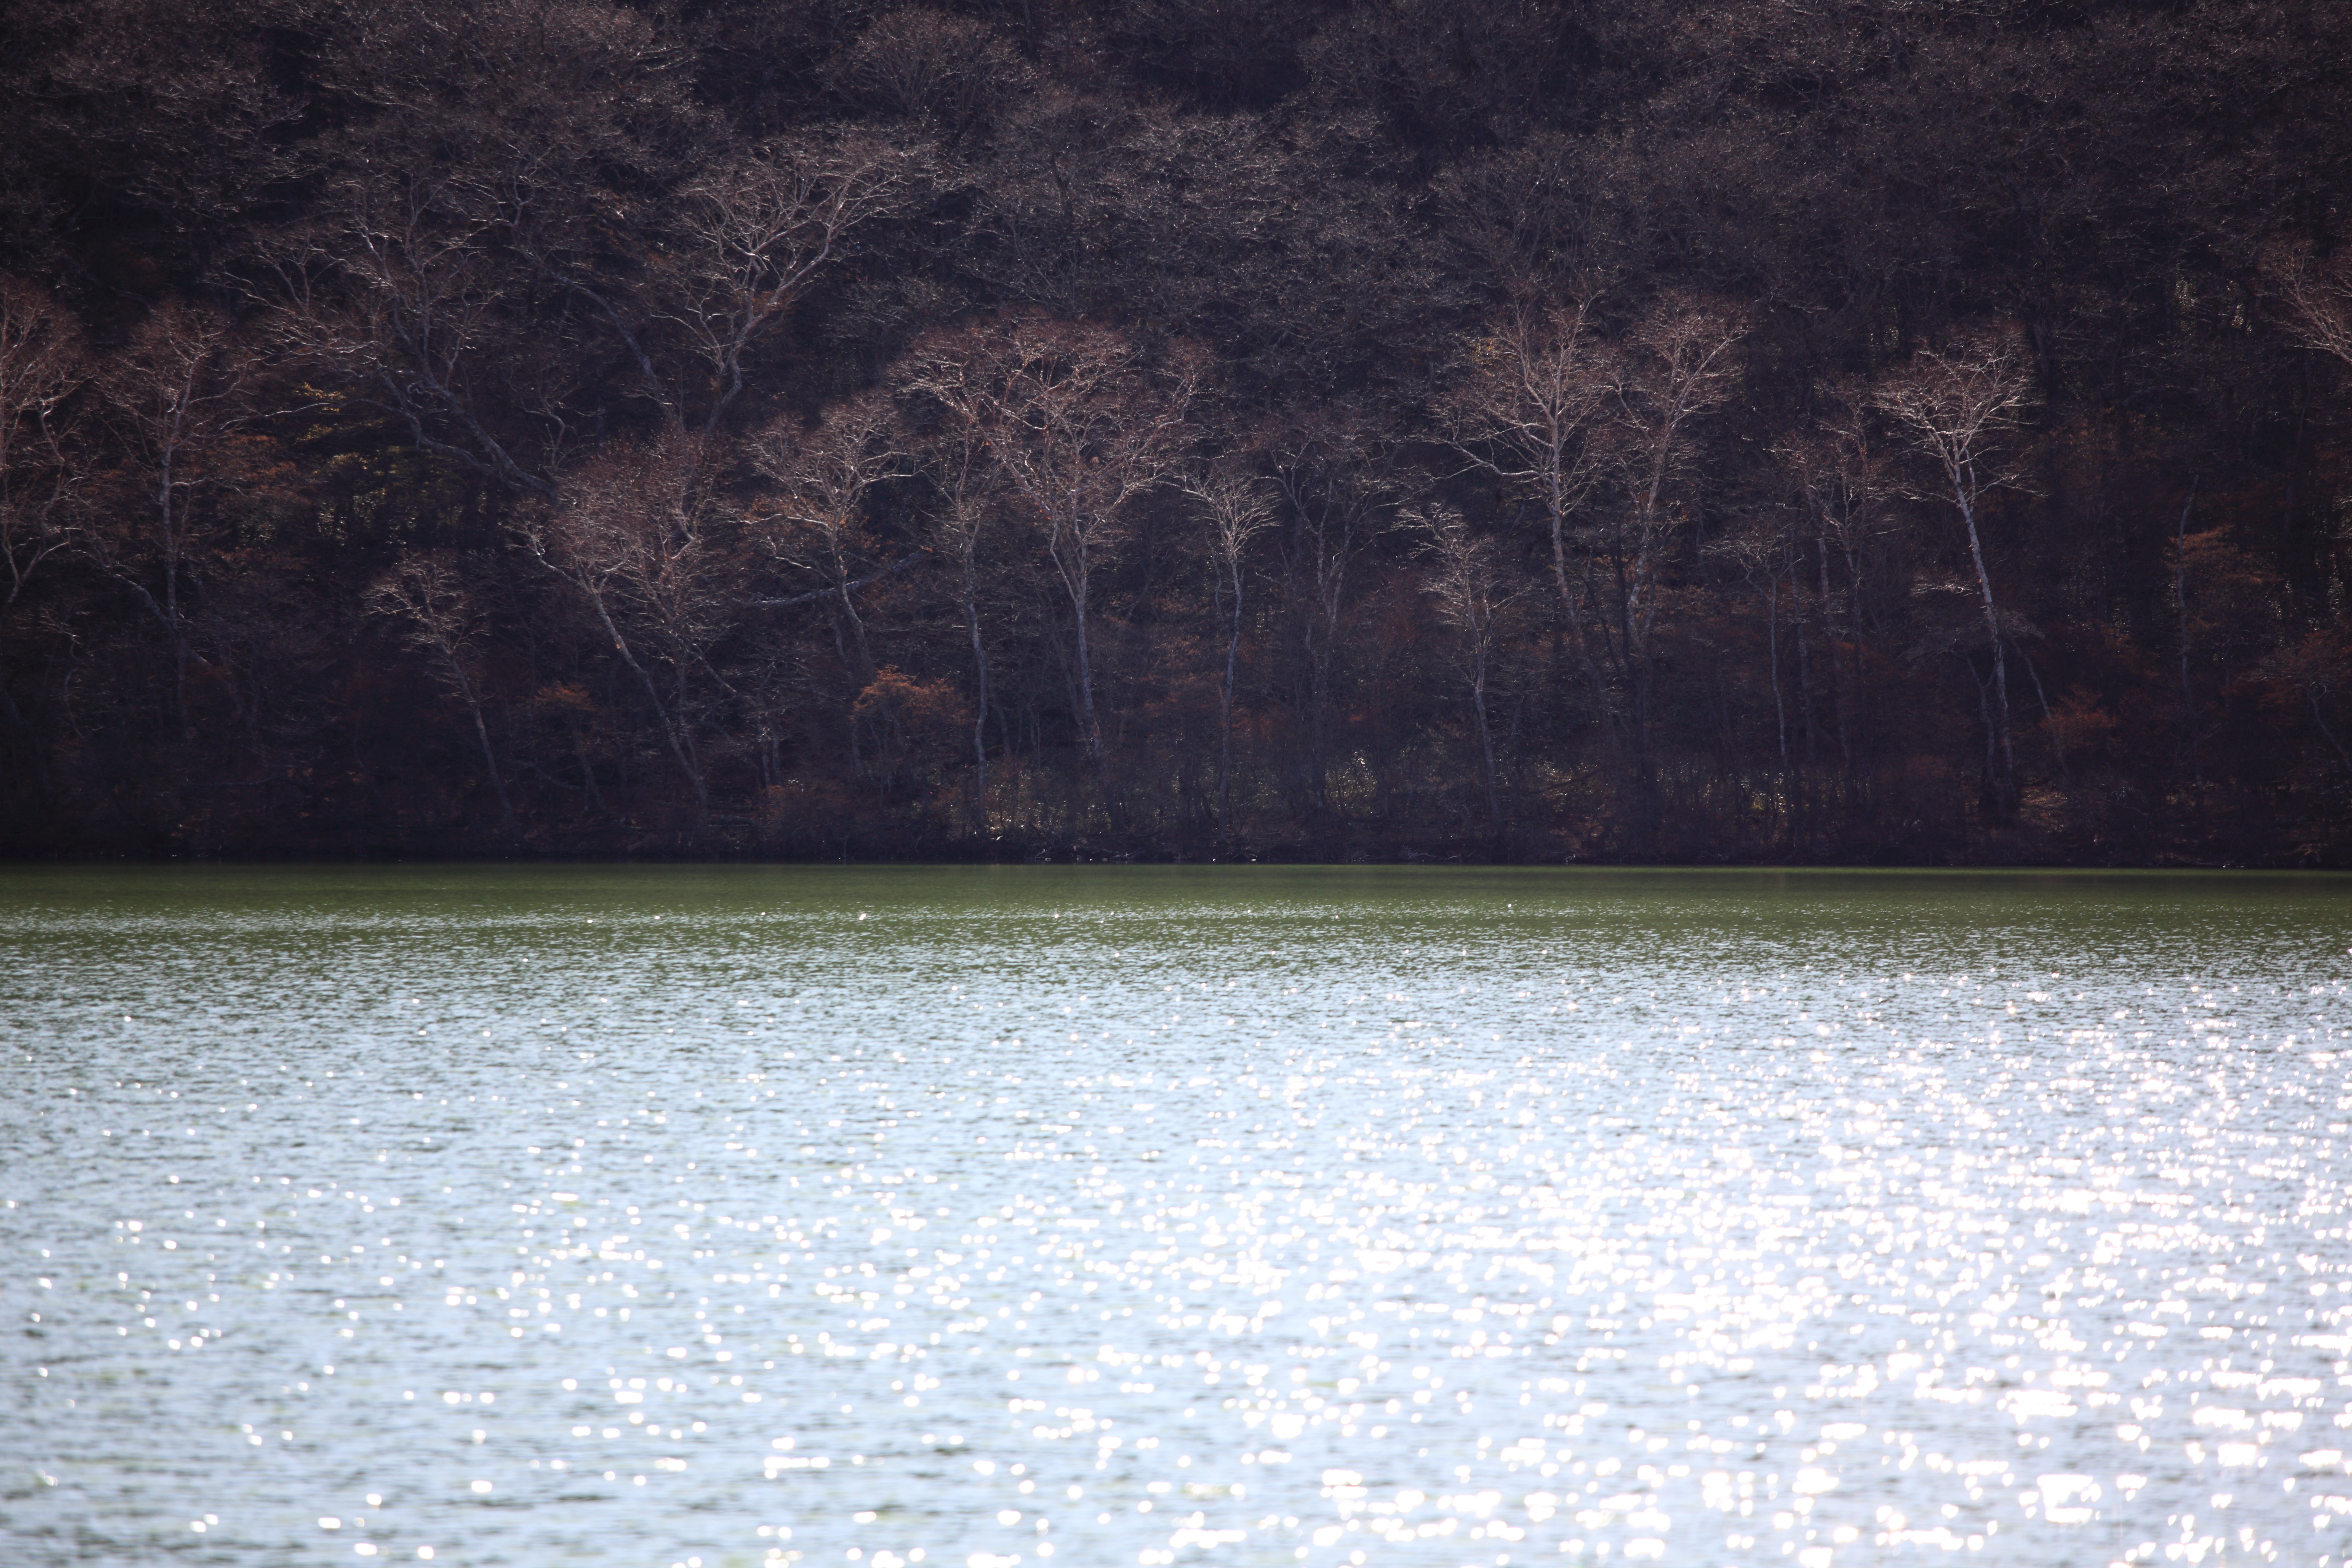
tree, water, nature, swamp, sunlight, morning, leaf, lake, dawn, river, dusk, evening, reflection, high, autumn, reservoir, 5d, hires, habitat, loch, markii, hi, res, resolution, gunma, maebashi, konuma, atmospheric phenomenon